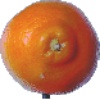
Label: tangelo